Greater Western Sydney

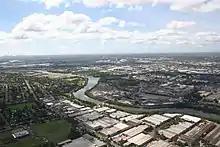
Parramatta River

The Greater Western Sydney region spans from Windsor in the north to Campbelltown in the south, Lidcombe and Roselands in the east, with the A3 creating the boundary between the greater west and inner West, to Penrith and the lower parts of the Blue Mountains in the far west. The 151st meridian east passes through the heart of western Sydney, namely in the suburbs of Castle Hill, Parramatta, Granville, and Revesby, with the suburbs west of those being on the eastern end of the 150th meridian, which is a line that passes through the Russian city of Magadan in the northern hemisphere.